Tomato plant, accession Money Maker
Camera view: bottom (45 deg); turntable rotation: 150 degrees
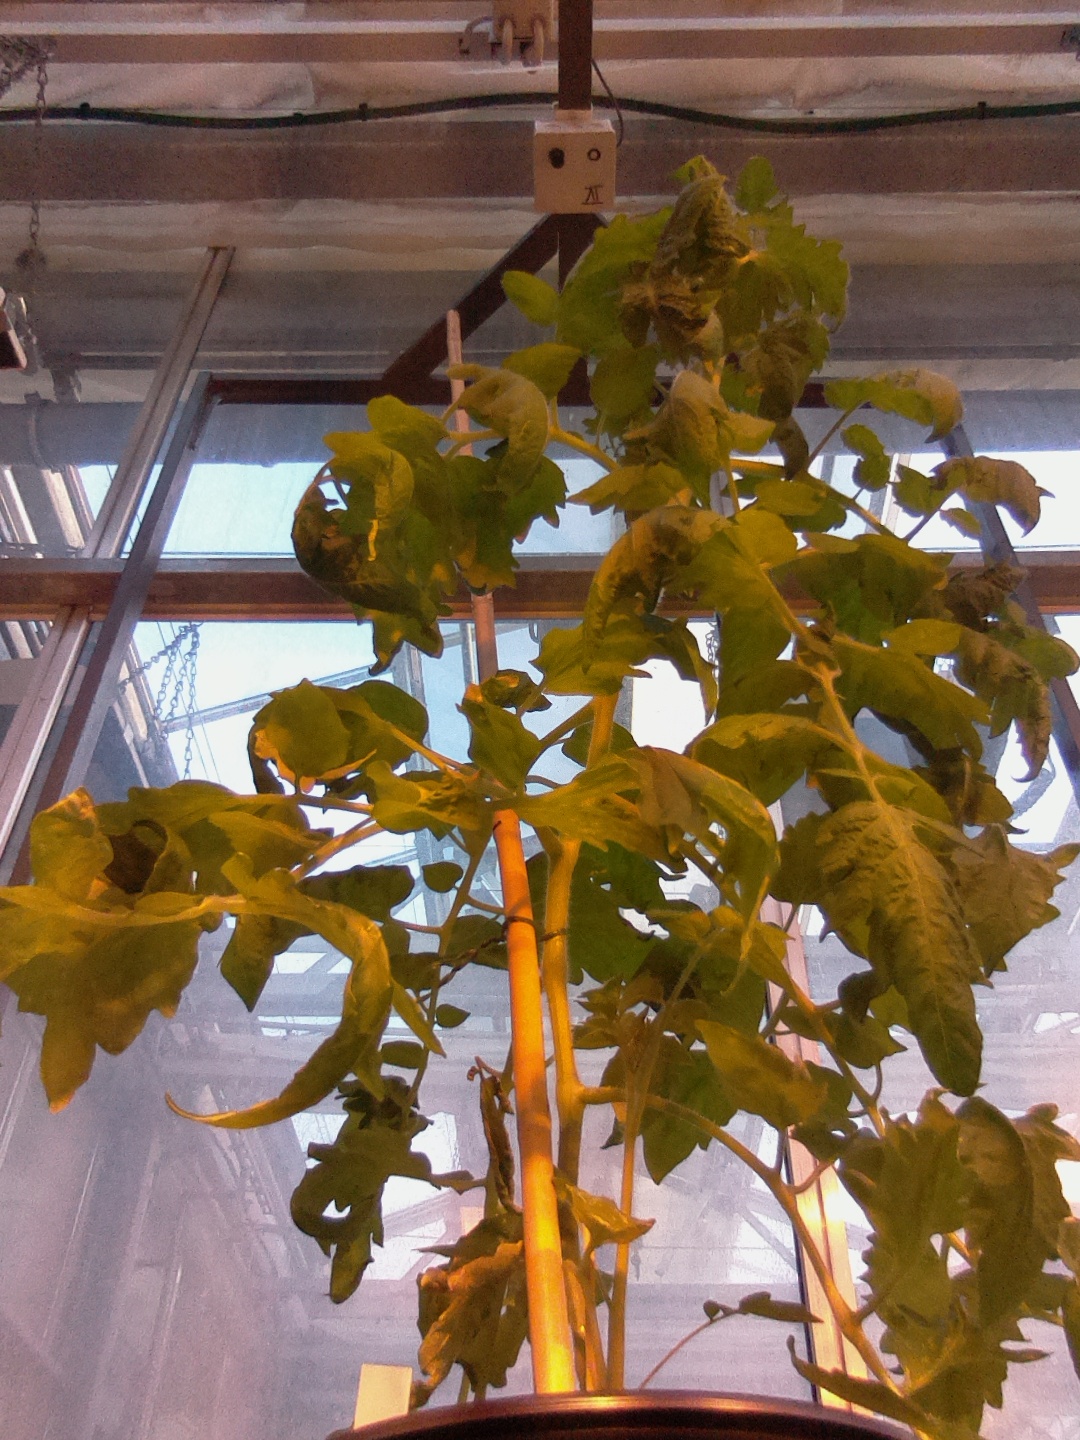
BBCH growth stage 60: First flowers open